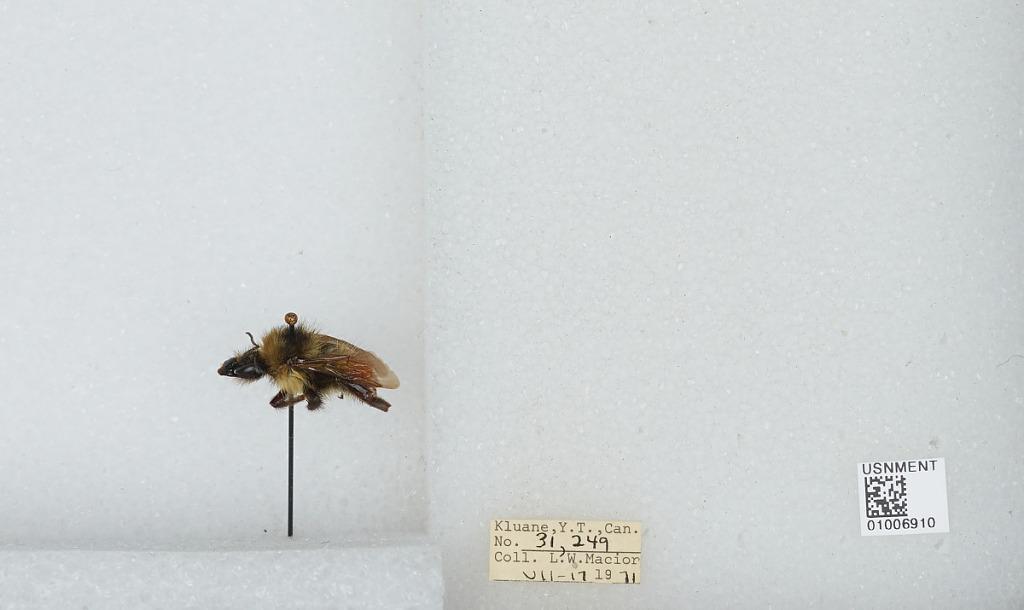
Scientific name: Bombus (Pyrobombus) flavifrons Cresson
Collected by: L. Macior
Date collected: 1971-7-17
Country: Canada
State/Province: Yukon Territory
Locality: Kluane
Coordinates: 60.75, -139.5